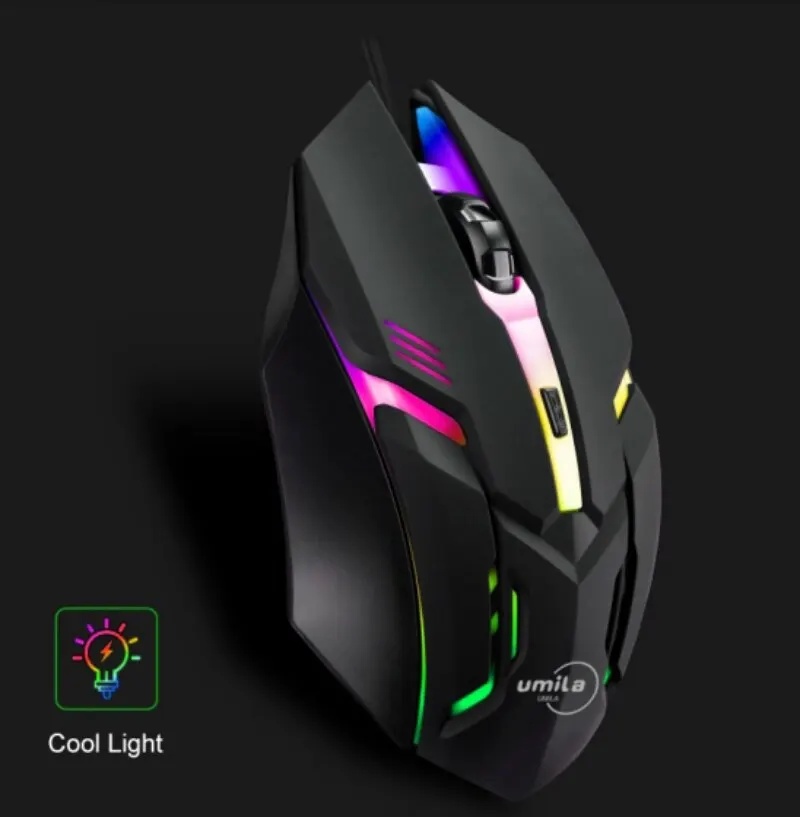
Latest High Quality Ergonomic Design Gaming Mouse
Brand: Seu Gadget
SPECIFICATIONS Battery Included: No Choice: yes DPI: 1600 Gross Weight: 87 Hand Orientation: Both Hands Hign-concerned Chemical: None Interface Type: USB Number of Buttons: 4 Number of Rollers: 1 pcs Package: Yes Style: Backlight Type: Wired • Ergonomic Design : The mouse is designed to fit comfortably in your hand, reducing strain and fatigue during long gaming sessions. • High Quality : Made with high-quality materials, this mouse is built to last and withstand heavy use. • Backlit : The backlit feature allows you to use the mouse in low-light conditions without any issues. • DPI Adjustable : With a DPI of 1600, this mouse provides precise and accurate movements, but you can adjust it to your preference. Overview Essential details Hand Orientation: Both Hands Tracking Method: Optical Style: 3D Type: Wired Interface Type: USB DPI: 1600 Power Type: None Number of Rollers: 1 Number of Buttons: 3 Product Name: Wired gaming mouse Color: Black Material: ABS Package: Red color box Cable: 1.5m nylon braided USB Feature: wired gaming mouse Design: Wired Mini Mouse
Category: Electronics > Electronics Accessories > Computer Components > Input Devices > Mice & Trackballs